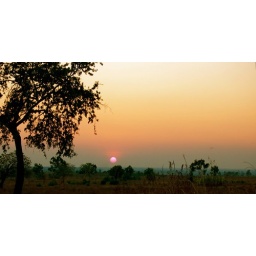
thanks to all of the smoke in Malawi, the sunsets are always orange and red and very bright.